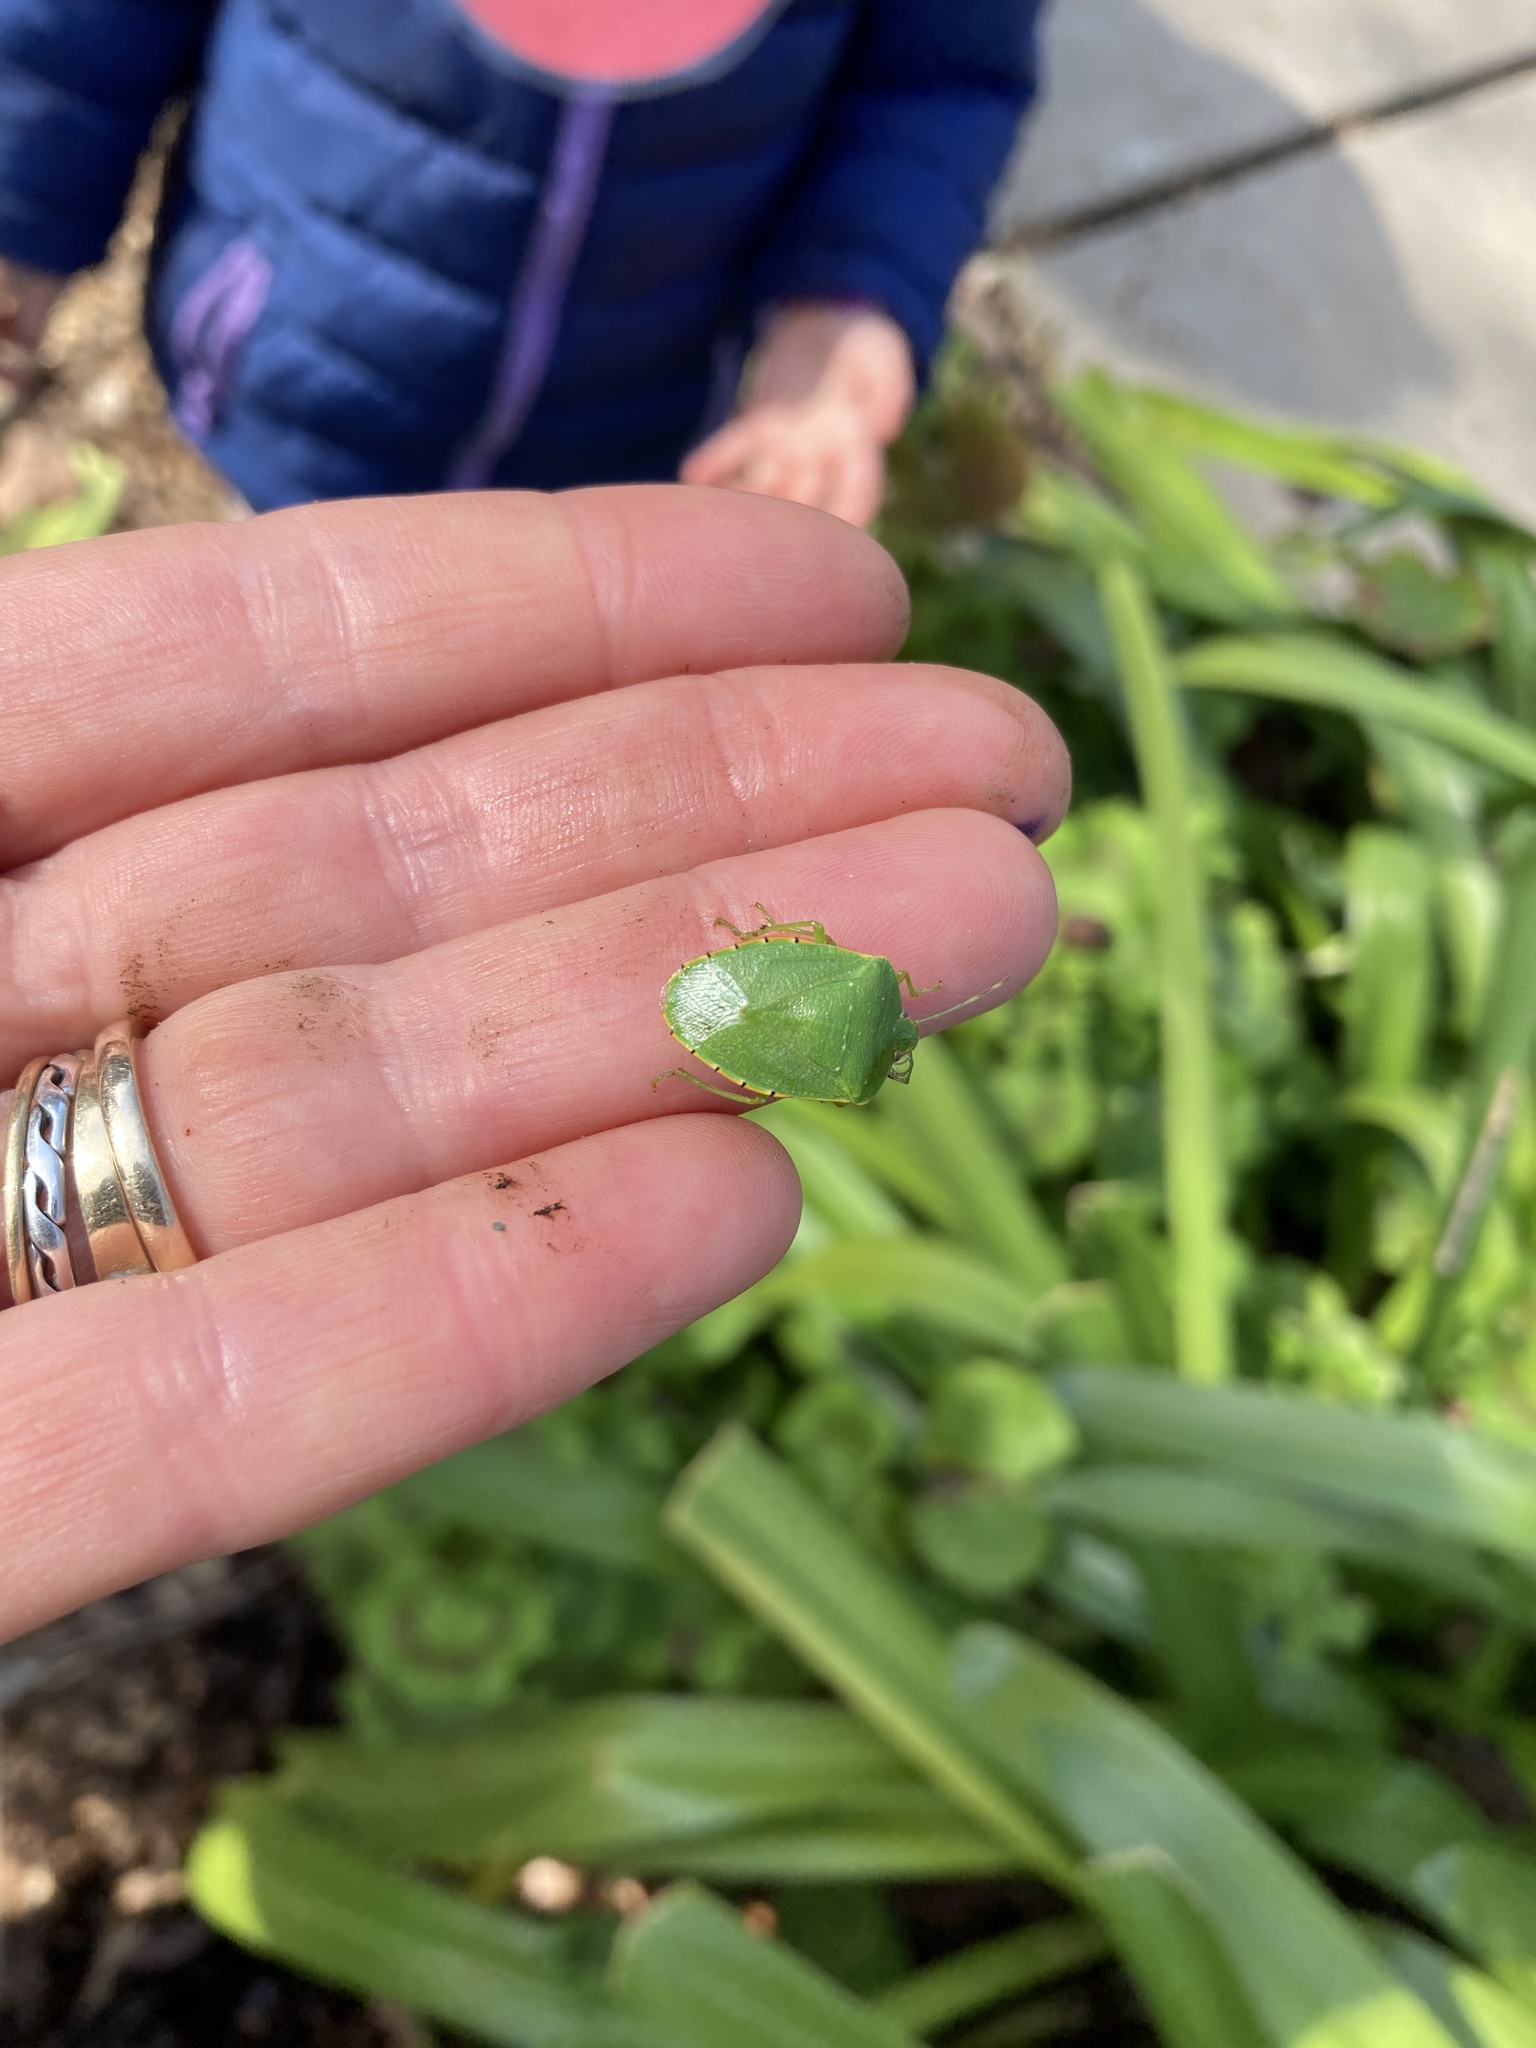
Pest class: stink_bug